Dmitry Mushketov

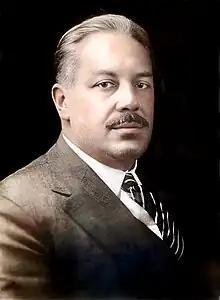
"1920th"

Dmitry Ivanovich Mushketov (– 18 February 1938) was a Russian and Soviet geologist and paleontologist. He was one of the victims of the Great Terror.